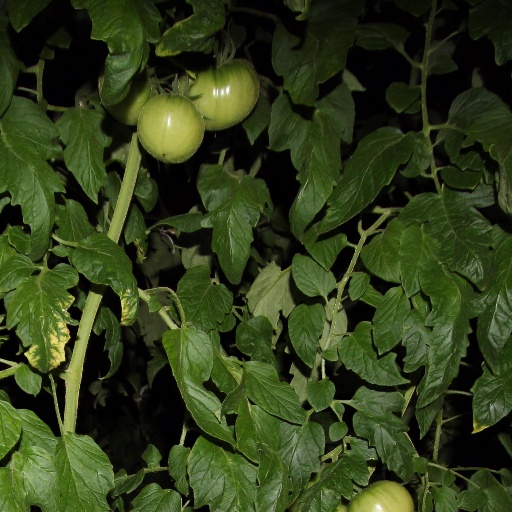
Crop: tomato